Battle of the Nek

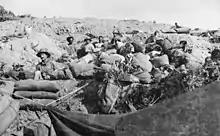
Soldiers from the 10th Light Horse Regiment with unclaimed kitbags of the dead after the charge at the Nek

At this stage, the futility of the effort became clear to those in the second wave and, according to Carlyon, the attack should have been called off at this point. The second wave of 150 followed the first without question two minutes later and met the same fate, almost all the men being cut down by heavy rifle and machine gun fire before they got halfway to the Ottoman trench. This contrasted with the simultaneous attack by the 2nd Light Horse Regiment (1st Light Horse Brigade) at Quinn's Post, against the Ottoman trench system known as "The Chessboard", which was abandoned after 49 out of the 50 men in the first wave became casualties. In this case, the regiment's commander had not gone in the first wave and so was able to make the decision to cancel further attacks.